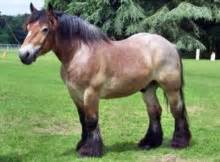
Label: horse